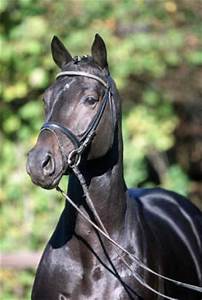
Label: horse